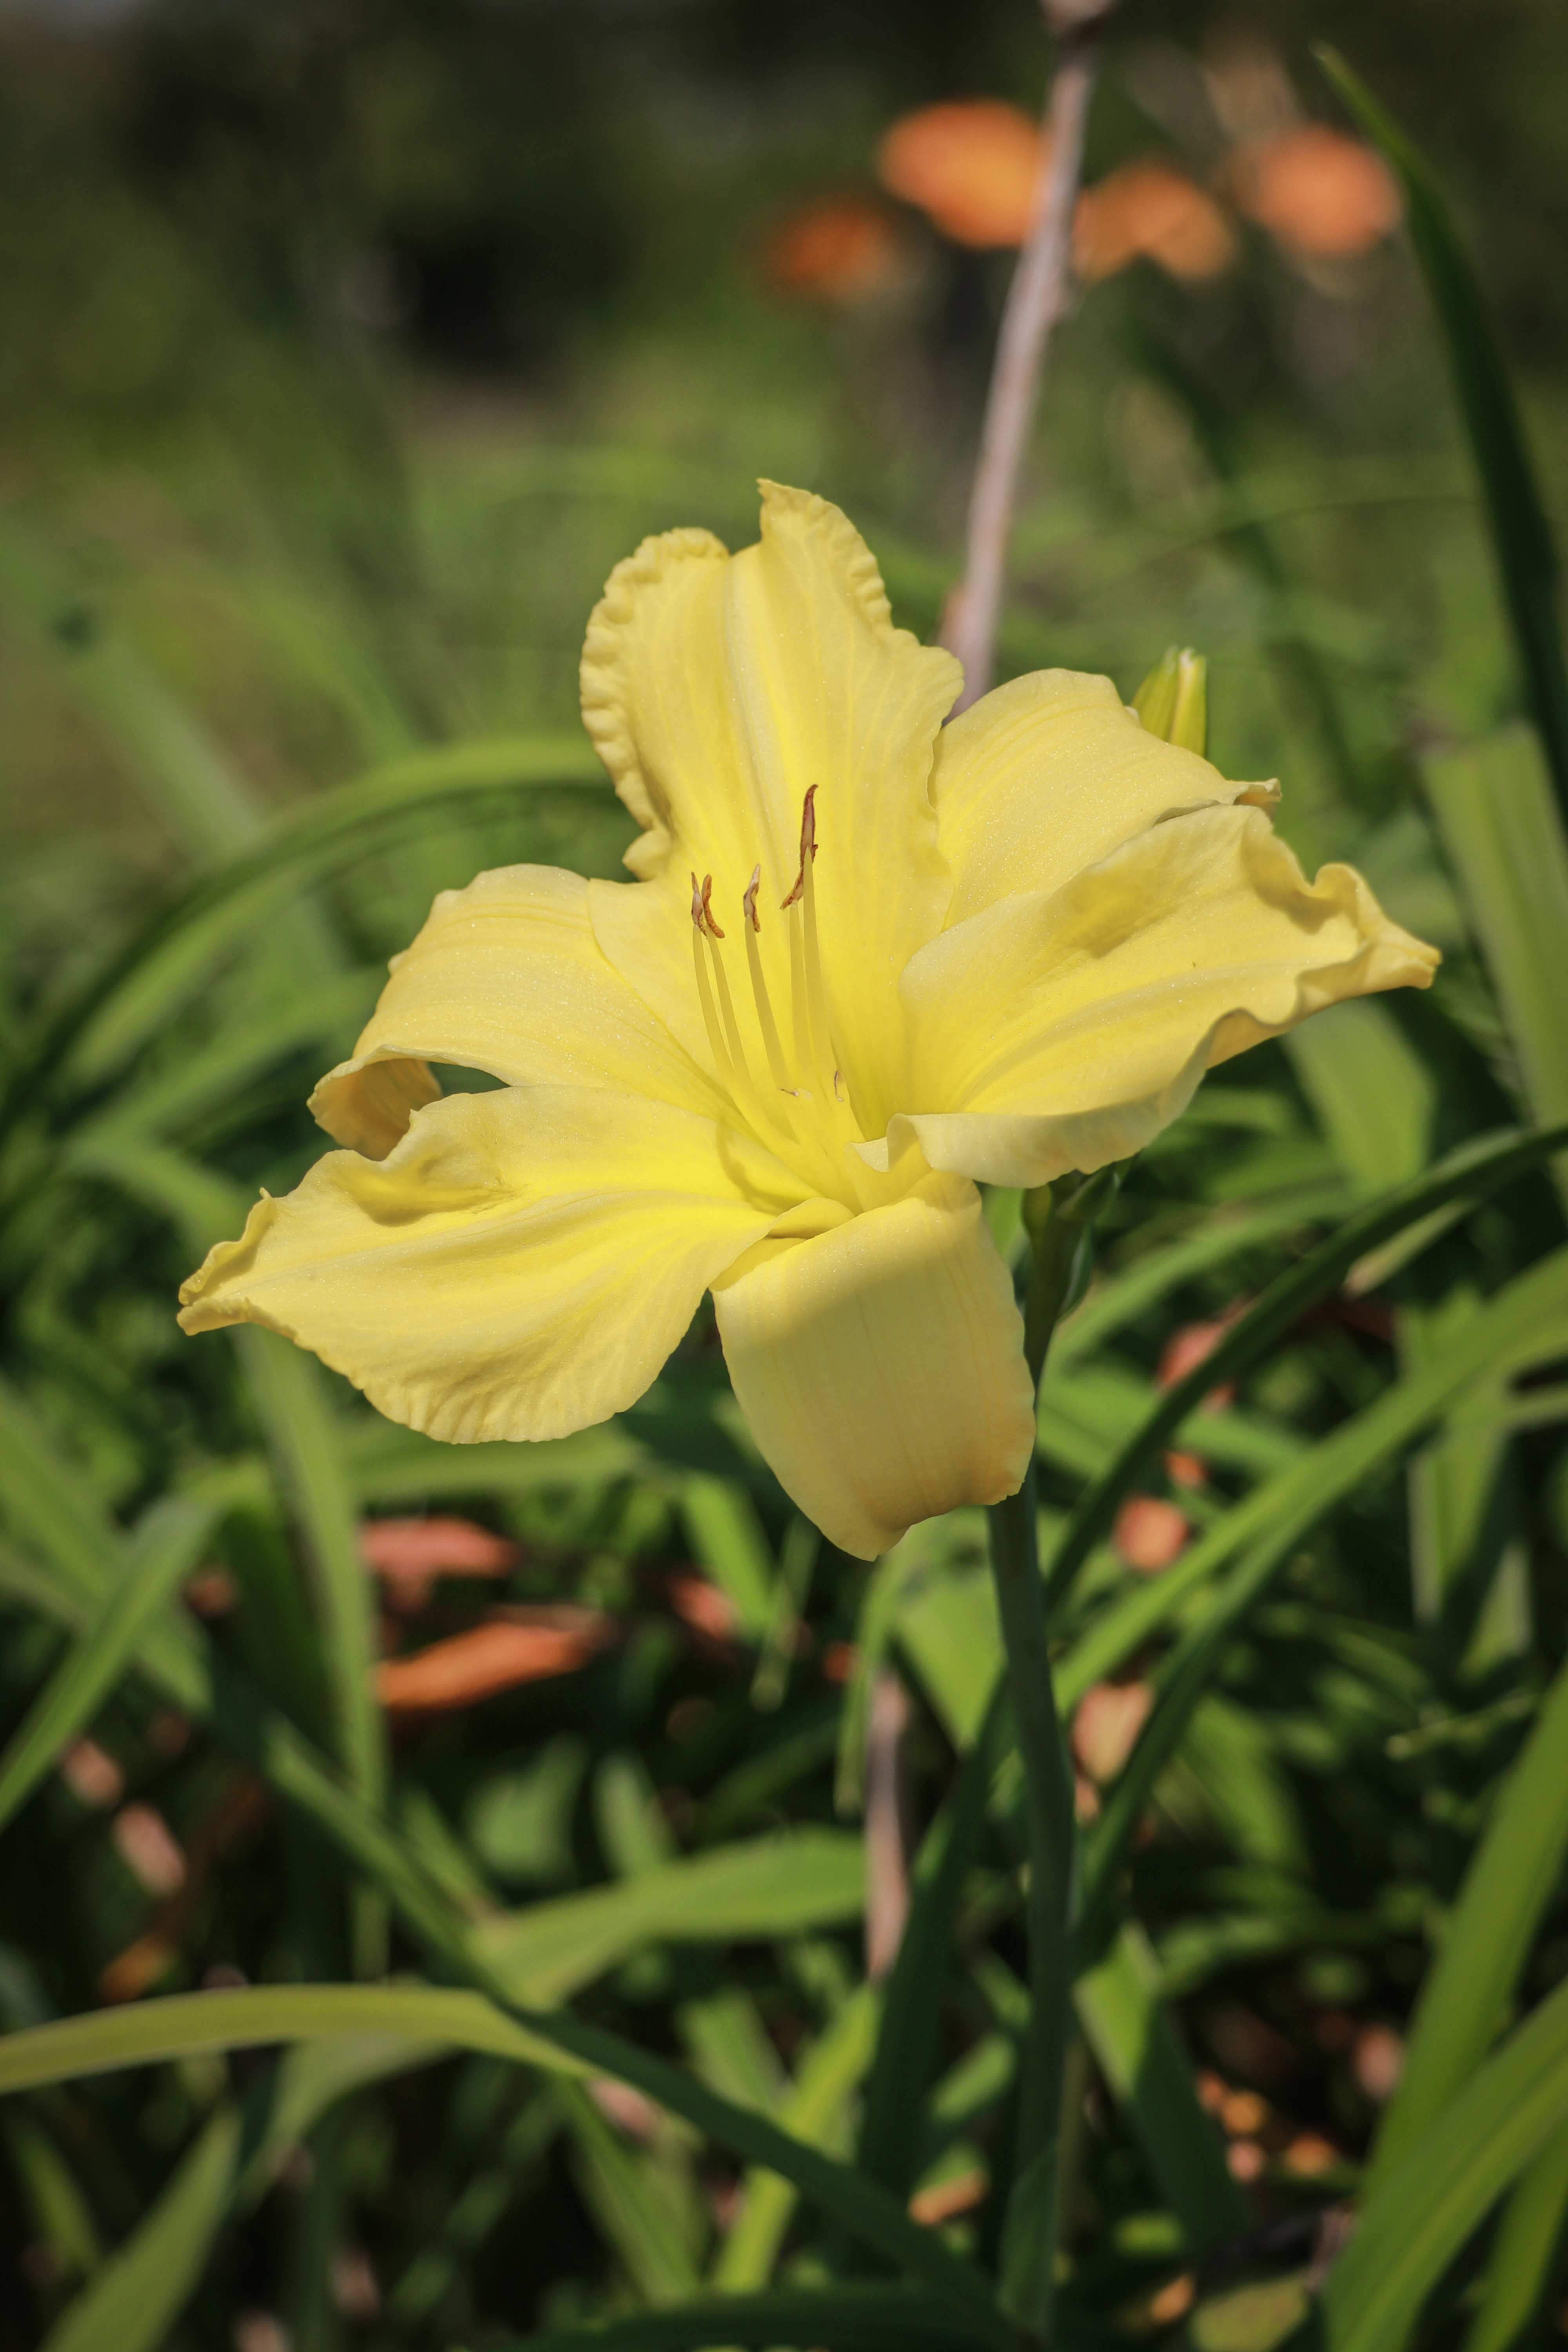
flower, plant, petal, herbaceous plant, terrestrial plant, grass, Pedicel, flowering plant, lily, wildflower, plant stem, lily family, perennial plant, evening primrose family, amaryllis family, evening primrose